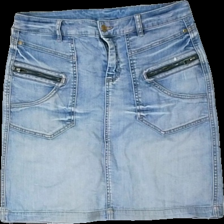
View: front
Type: Skirt
Category: Ladies
Brand: Kappahl
Colors: Blue
Material: 100% cotton
Cut: Cropped
Size: 38
Season: Summer
Trend: Denim
Stains: Major
Smell: Minor
Damage: Red stains
Damage location: top center
Damage 2: White paintcolor
Damage 2 location: top left
Damage 3: Brown stain
Damage 3 location: bottom center
Price range: <50
Recommended usage: Export
Description: Blue jeans skirt